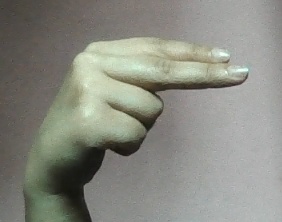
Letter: ain